Ruth Klüger

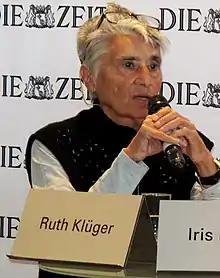
Ruth Klüger at Frankfurt Book Fair 2010

Ruth Klüger (30 October 1931 – 6 October 2020) was Professor Emerita of German Studies at the University of California, Irvine and a Holocaust survivor. She was the author of the bestseller (English translation by the author: "Still Alive: A Holocaust Girlhood Remembered") about her childhood in Vienna and in Nazi concentration camps.